76th United States Congress

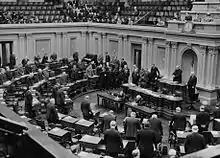
Chaplain of the United States Senate ZeBarney Thorne Phillips delivering prayer to open the session

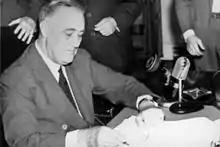
President Roosevelt signing the Selective Training and Service Act of 1940, September 16, 1940.

Senators were popularly elected statewide every two years, with one-third beginning new six-year terms with each Congress. Preceding the names in the list below are Senate class numbers, which indicate the cycle of their election, In this Congress, Class 1 meant their term ended with this Congress, requiring reelection in 1940; Class 2 meant their term began in the last Congress, requiring reelection in 1942; and Class 3 meant their term began in this Congress, requiring reelection in 1944.